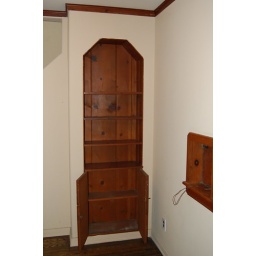
Built in bookcase and phone shelf in stair entry.